Team Umizoomi

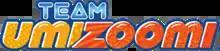

Team Umizoomi is an American live-action animated musical preschool children's television series created by Soo Kim, Michael T. Smith, and Jennifer Twomey, and developed by Teri Weiss. Twomey and Kim additionally serve as executive producers, and Kim also serves as a producer with Smith and Marcy Pritchard. The series places an emphasis on mathematical concepts, such as counting, sequences, shapes, patterns, measurements, and equalities. "Team Umizoomi" debuted on January 25, 2010, with "The Kite Festival" and "The Aquarium Fix-It", and ended on April 24, 2015, with "Umi Rescue Copter". Four seasons with a total of 77 episodes were made.